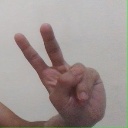
अक्षर: ऐ